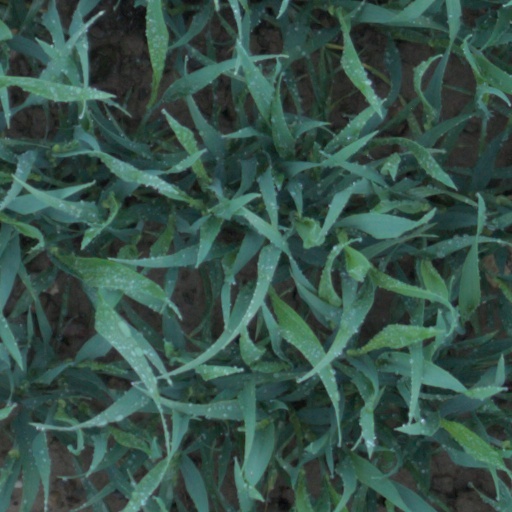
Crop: wheat